August Blom

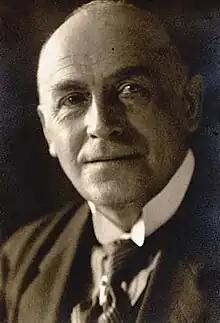

August Blom (26 December 1869 – 10 January 1947) was a Danish film director, producer, and pioneer of silent films during the "golden age" of Danish filmmaking from 1910 to 1914.